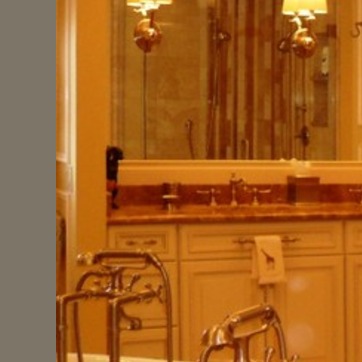
Material: mirror